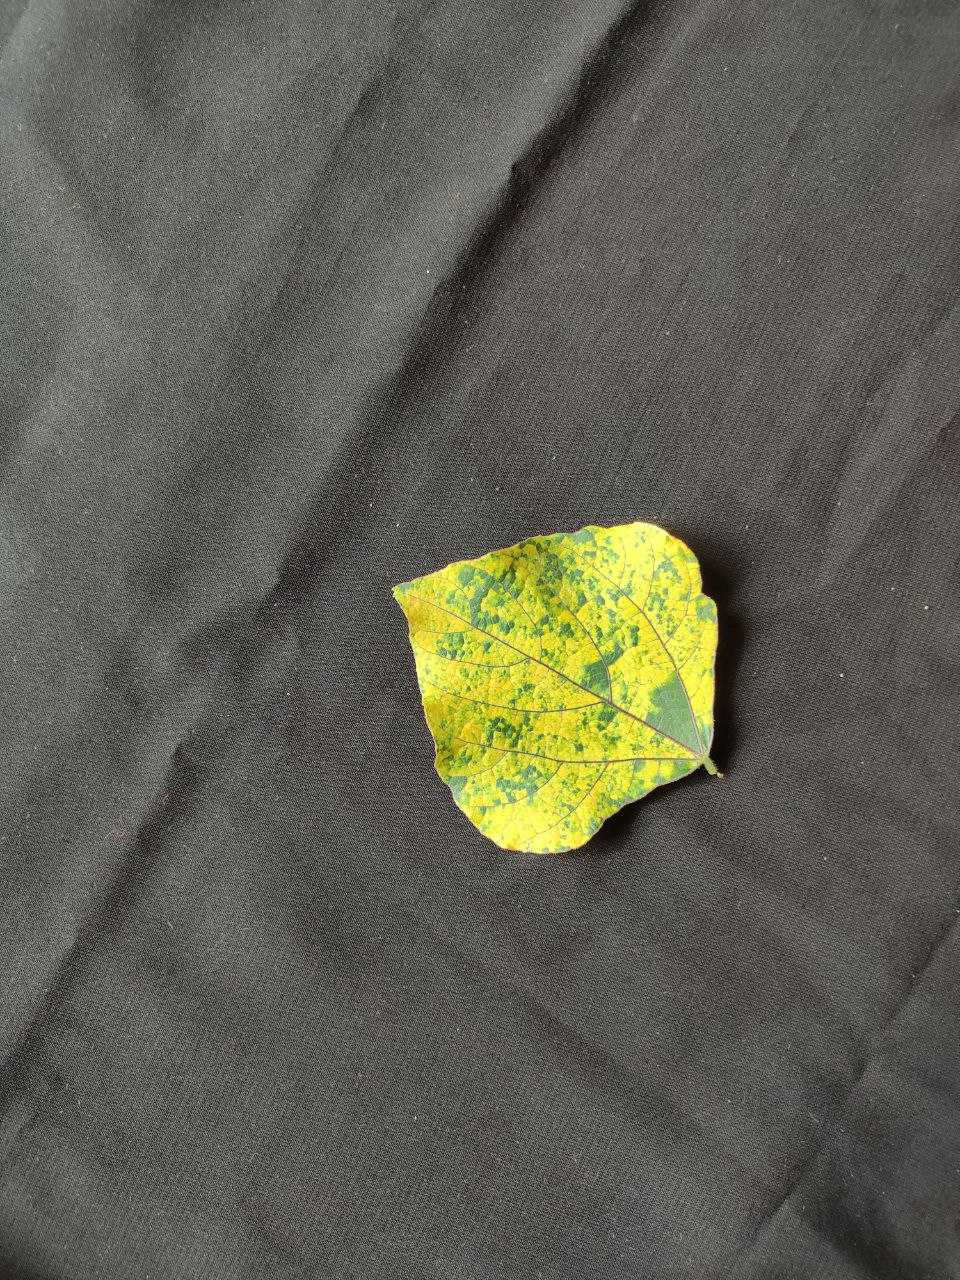
Crop: bean
Leaf condition: Mosaic Virus